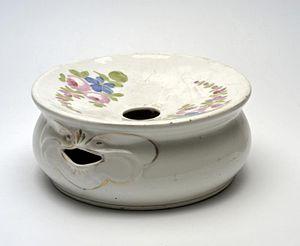
Un crachoir ou bassin à cracher est un récipient en général circulaire ou ovale, placé dans une demeure ou dans un édifice public, et utilisé pour recevoir les crachats. D'abord en bois ou en tôle, il est devenu le plus souvent en métal, laiton ou céramique, pouvant être rempli de sable, de cendre, ou de sciure de bois. À fond plat ou sur un pied très bas, couvert ou non, il peut comporter une ou deux anses ou encore un manche creux fermé par un bouchon et servant d'orifice d'évacuation.